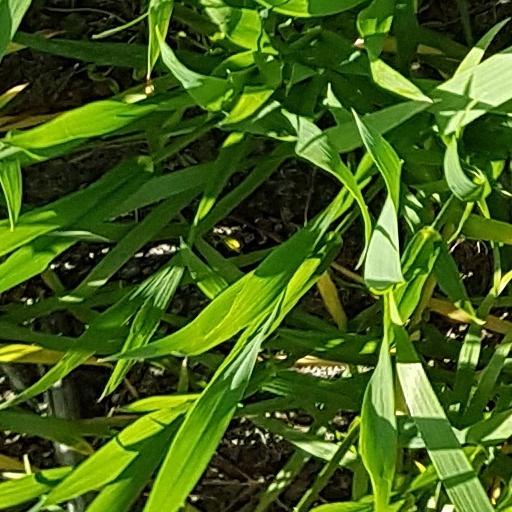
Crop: wheat